List of tallest buildings in Johannesburg

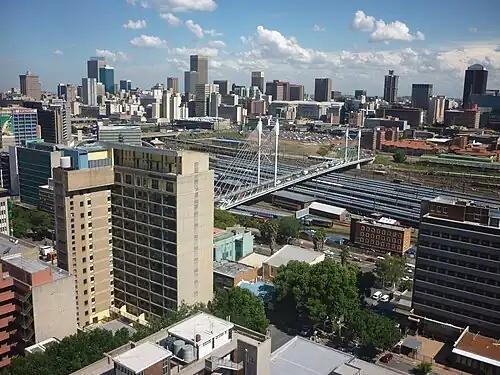
Johannesburg is the economic capital of South Africa.

This list of tallest buildings in Johannesburg ranks all completed buildings by height in the city of Johannesburg, which is the largest city in South Africa. Johannesburg is classified as a megacity, and is one of the 100 largest urban areas in the world.